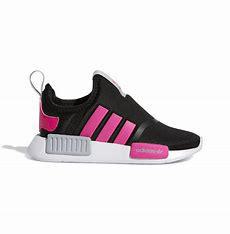
Brand: Adidas
Model: NMD 360